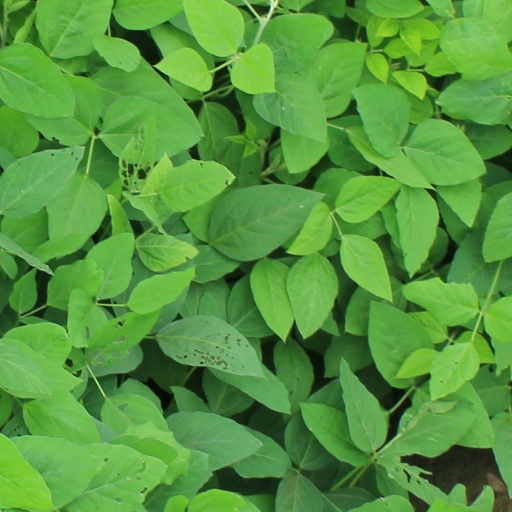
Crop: soybean